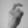
ASL letter: X